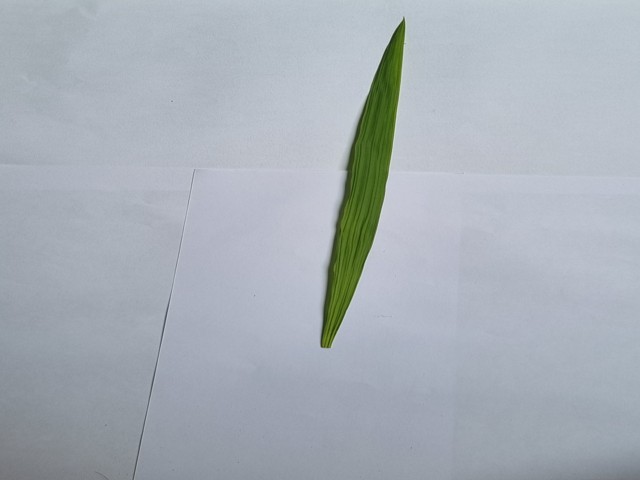
Plant: betal